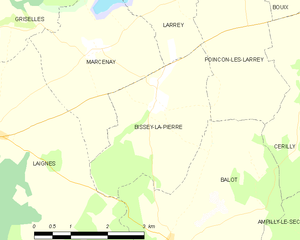
Bissey-la-Pierre est une commune française située dans le canton de Châtillon-sur-Seine du département de la Côte-d'Or en région Bourgogne-Franche-Comté.